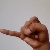
The image shows a hand gesture representing the letter 'J' in Indian Sign Language.